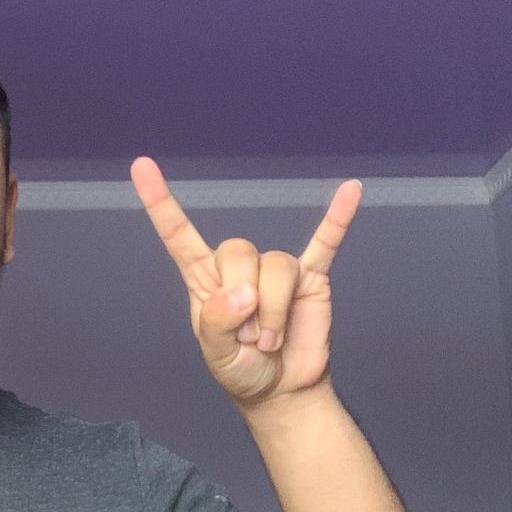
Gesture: rock